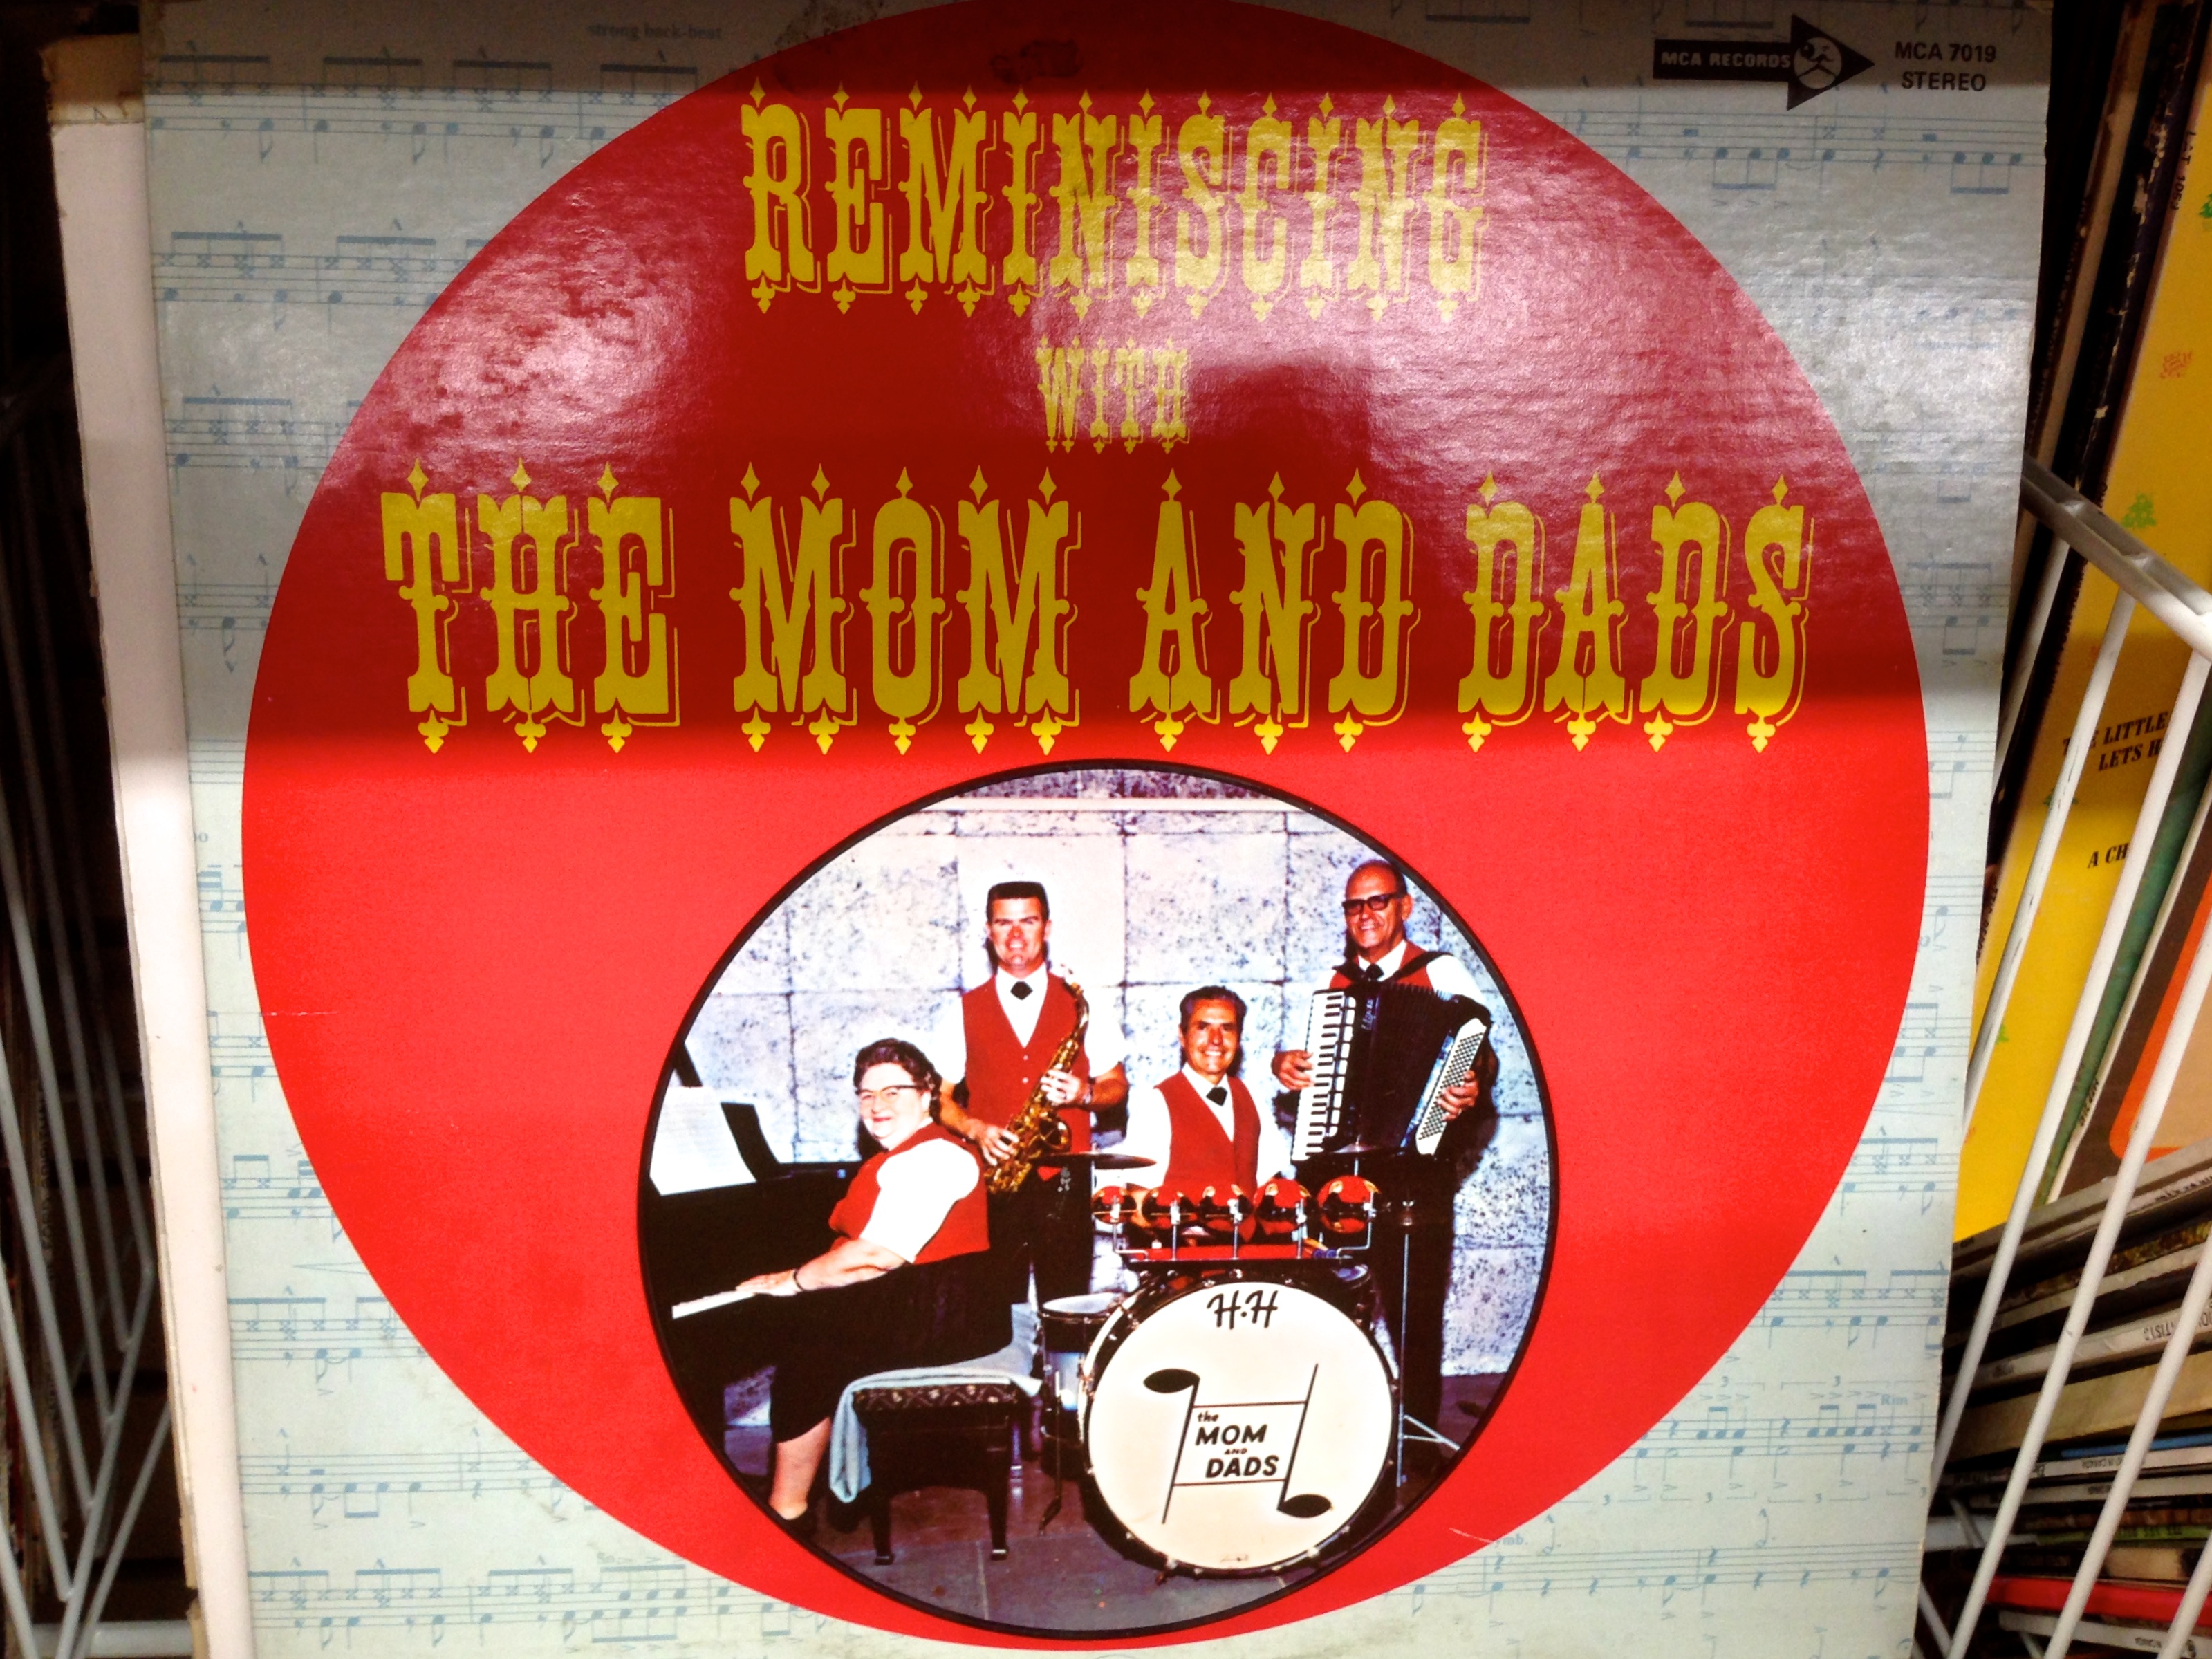
music, vinyl, advertising, red, signage, art, album, poster, shape, album cover, compact disc